Howard A. Bell

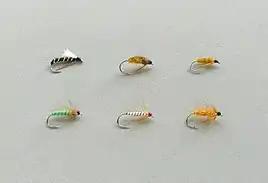
Reservoir nymph patterns devised by Dr Bell

Dr Bell has several reservoir nymph patterns to his credit: the Grenadier (bloodworm), Amber Nymph (sedge pupa), Blagdon Buzzer (midge pupa), and Corixa; derivatives of which are still in use on reservoirs almost one hundred years after their creation.